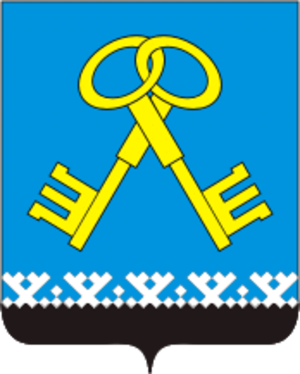
Mouravlenko est une ville du district autonome des Iamalo-Nenets, en Russie. Sa population s'élevait à 31 561 habitants en 2020.